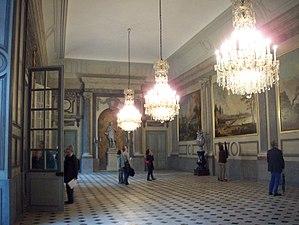
Salle des Etats de Normandie ou salle des Etats.
L'archevêché se trouve au nord-est de la cathédrale de Rouen. Il a la particularité d'être le seul en France à conserver sa fonction et à former cet ensemble cathédrale-archevêché.